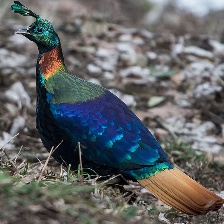
Species: HIMALAYAN MONAL
Scientific name: LOPHOPHORUS IMPEJANUS